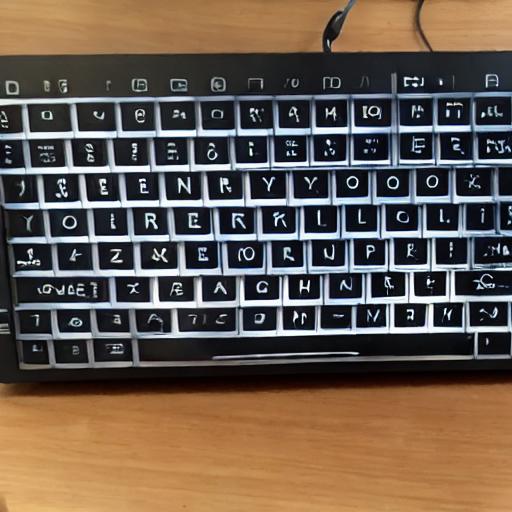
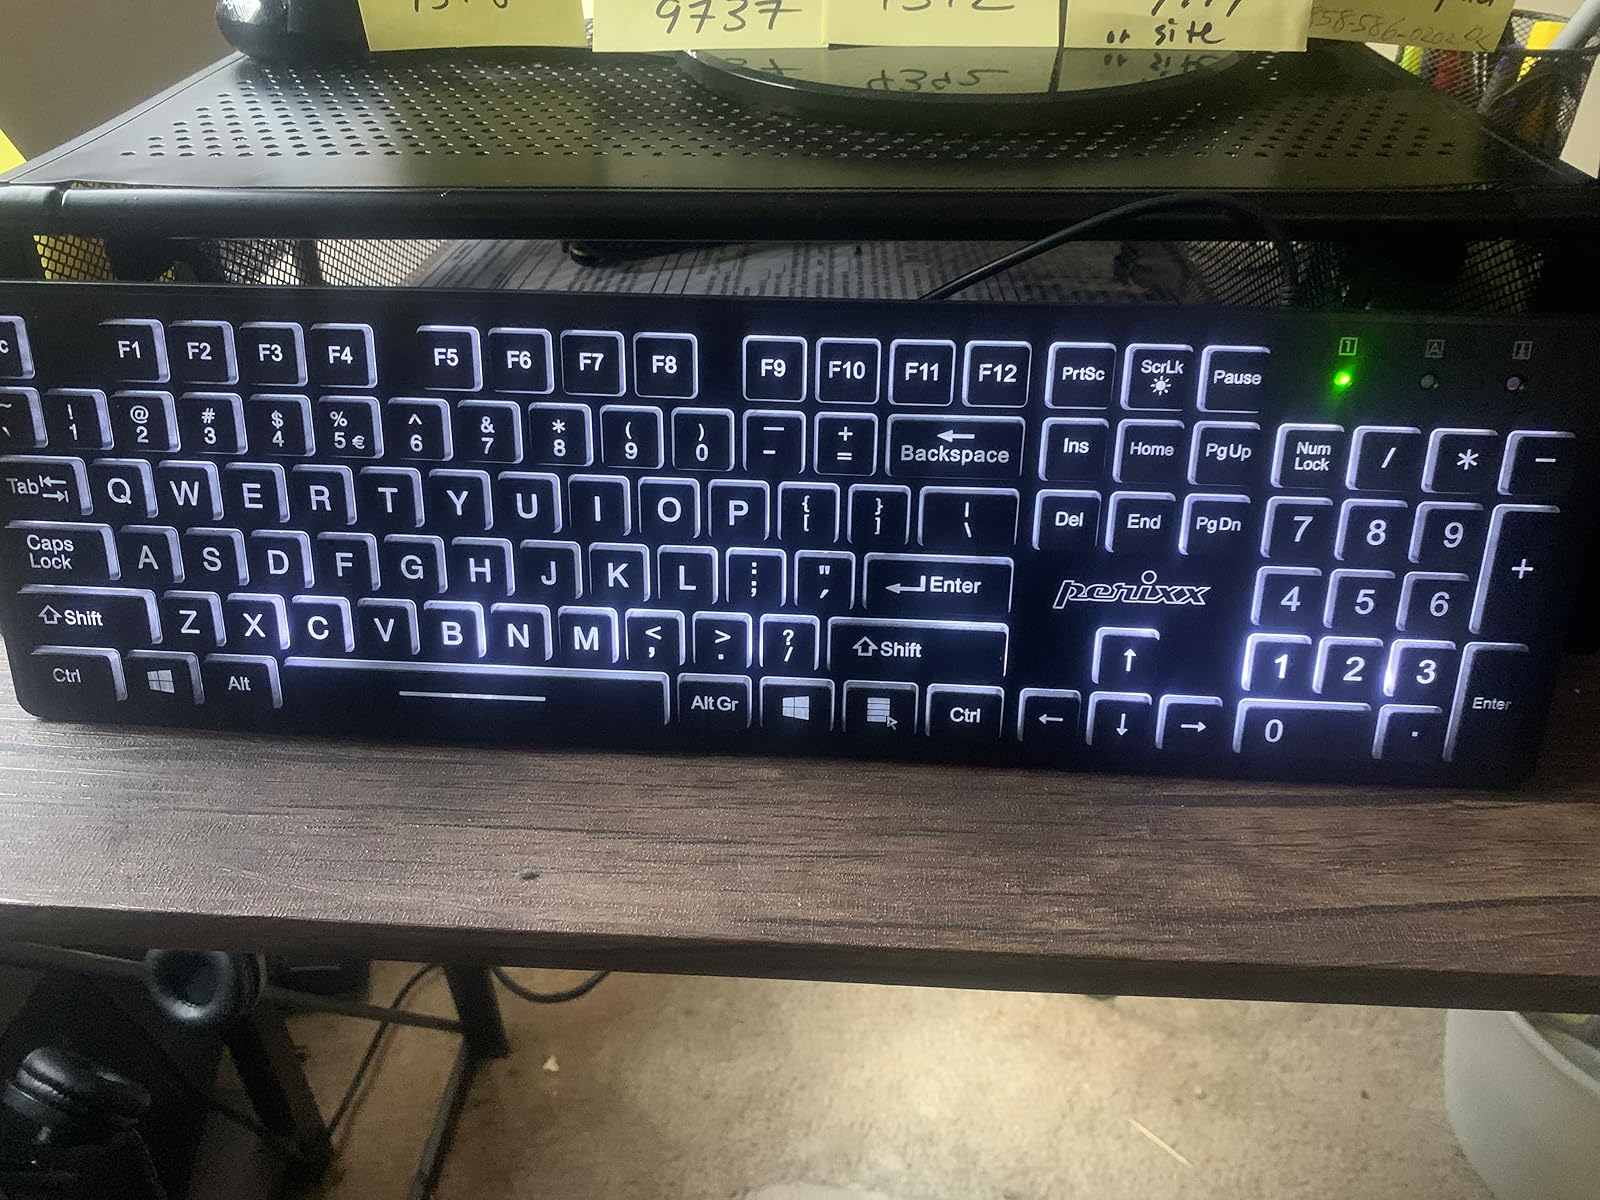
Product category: keyboard
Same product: no